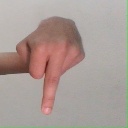
अक्षर: प